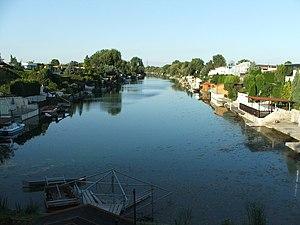
Le canal Danube-Oder est une voie de navigation qui relie le Lobau viennois à la rivière Morava et de celle-ci au fleuve Oder à la hauteur de la ville de Kędzierzyn-Koźle, dans la Voïvodie d'Opole en Pologne.